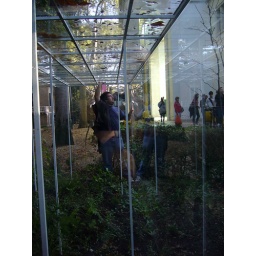
daves in a glass box of gardens